Rally Fighter

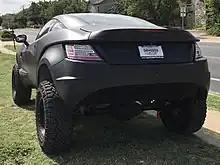
Rear view

The Rally Fighter is powered by a front-mid mounted 6.2 L GM LS3 V8 that produces at 5,900 rpm and of torque at 4,600 rpm. Power goes to the rear wheels through a 4-speed GM 4L85-E automatic transmission. The suspension utilizes “Double A-Arms” in the front end and a Solid Ford axle using either a “Watts-Link” to locate the axle laterally and a “3-Link” with Trailing arms to locate the axle vertically in the rear or utilized a “Triangulated 4-Link” rear control arm setup to locate the axle in every direction. both using coil springs and “Coil-over” Long travel telescopic shock absorbers. This gives it of suspension travel in the front and in the rear. It also features a fiberglass body to save weight. In the interior, the Rally Fighter is equipped with standard 4-point harness seat belts, a full roll cage and Recaro seats, as well as amenities such as air conditioning, stereo and power windows.